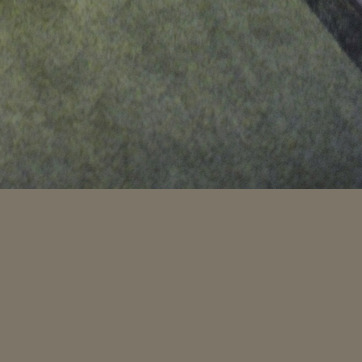
Material: carpet